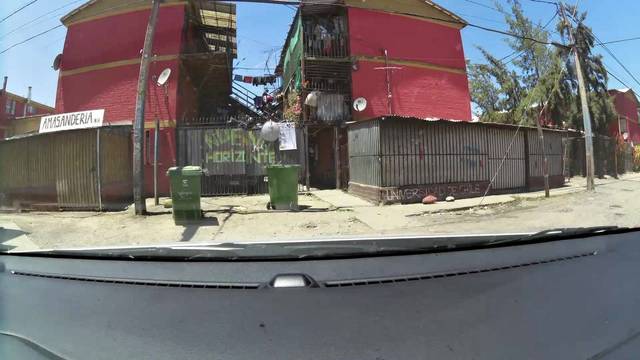
Region: Chile
Coordinates: -33.578, -70.671